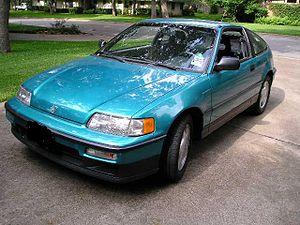
La Honda Civic CRX est un coupé sportif apparu en 1983. De conception compact 2+2, elle dispose d'un hayon donnant accès à un coffre relativement spacieux pour ce type de véhicule, d'autant plus que la banquette arrière est rabattable. Elle se démarque de ses concurrentes par une consommation raisonnable et une fiabilité remarquable.